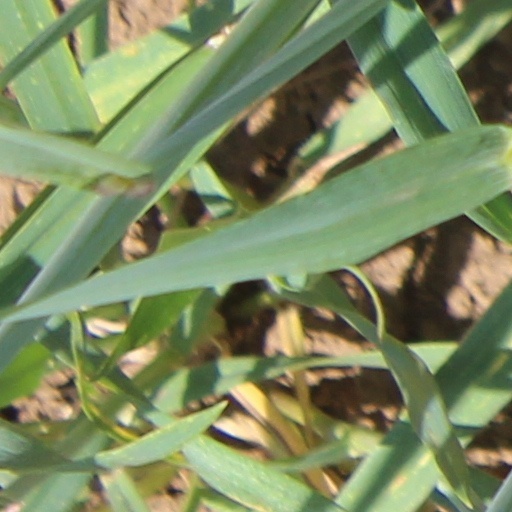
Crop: wheat